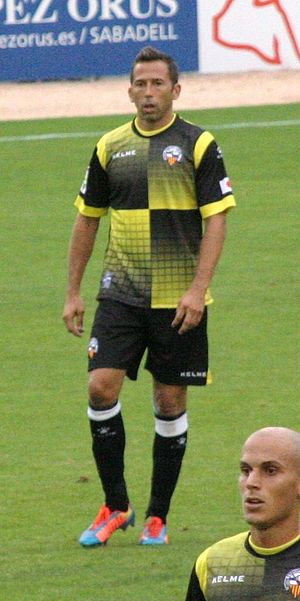
Raúl Tamudo
Raúl Tamudo Montero er en spansk tidligere fodboldspiller, som var angriber hos Sabadell i Segunda División. Han har spillet for klubben siden sommeren 2013. Han var primært tilknyttet RCD Espanyol.